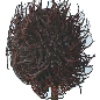
Label: rambutan